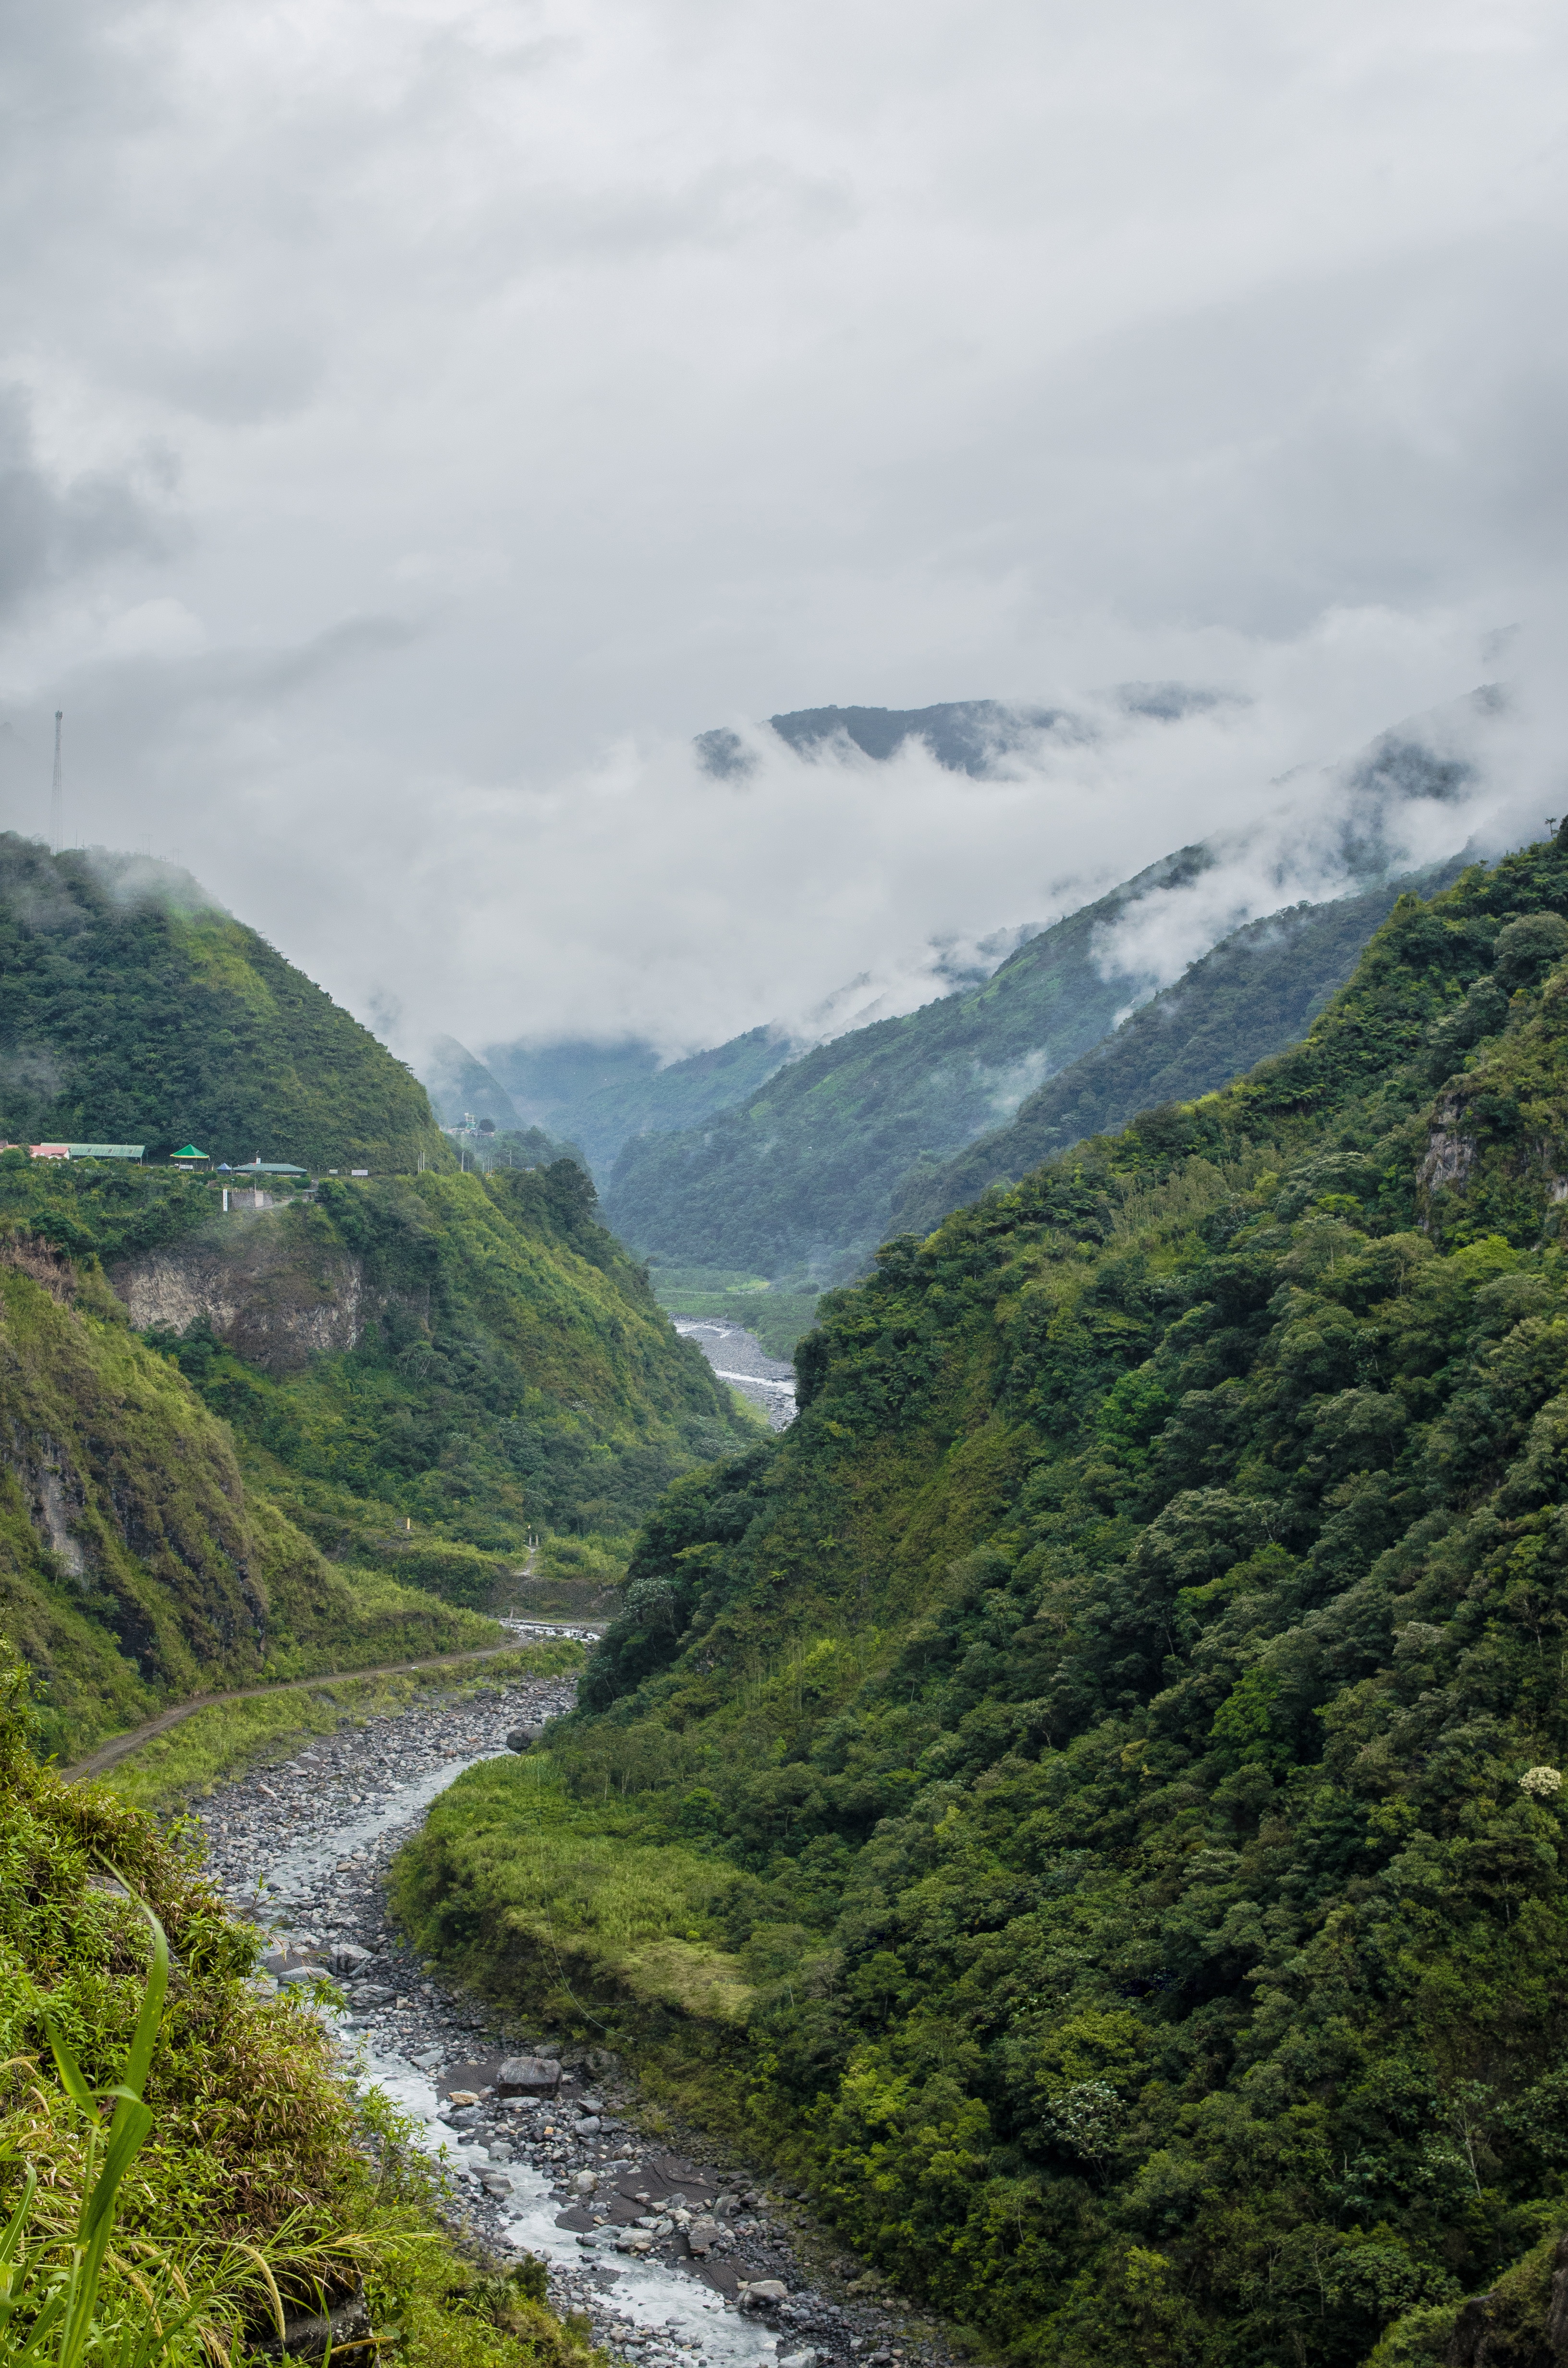
landscape, nature, forest, walking, mountain, hill, river, valley, mountain range, fjord, reservoir, highland, alps, plateau, loch, landform, mountain pass, geographical feature, atmospheric phenomenon, mountainous landforms, glacial landform